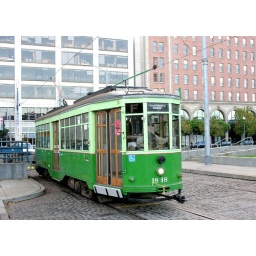
SF Muni Line F - Peter Witt car 1818 in Milan green livery on Don Chee Way